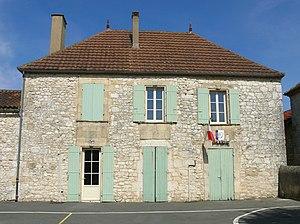
Naussannes - Mairie
Naussannes est une commune française située dans le département de la Dordogne, en région Nouvelle-Aquitaine.